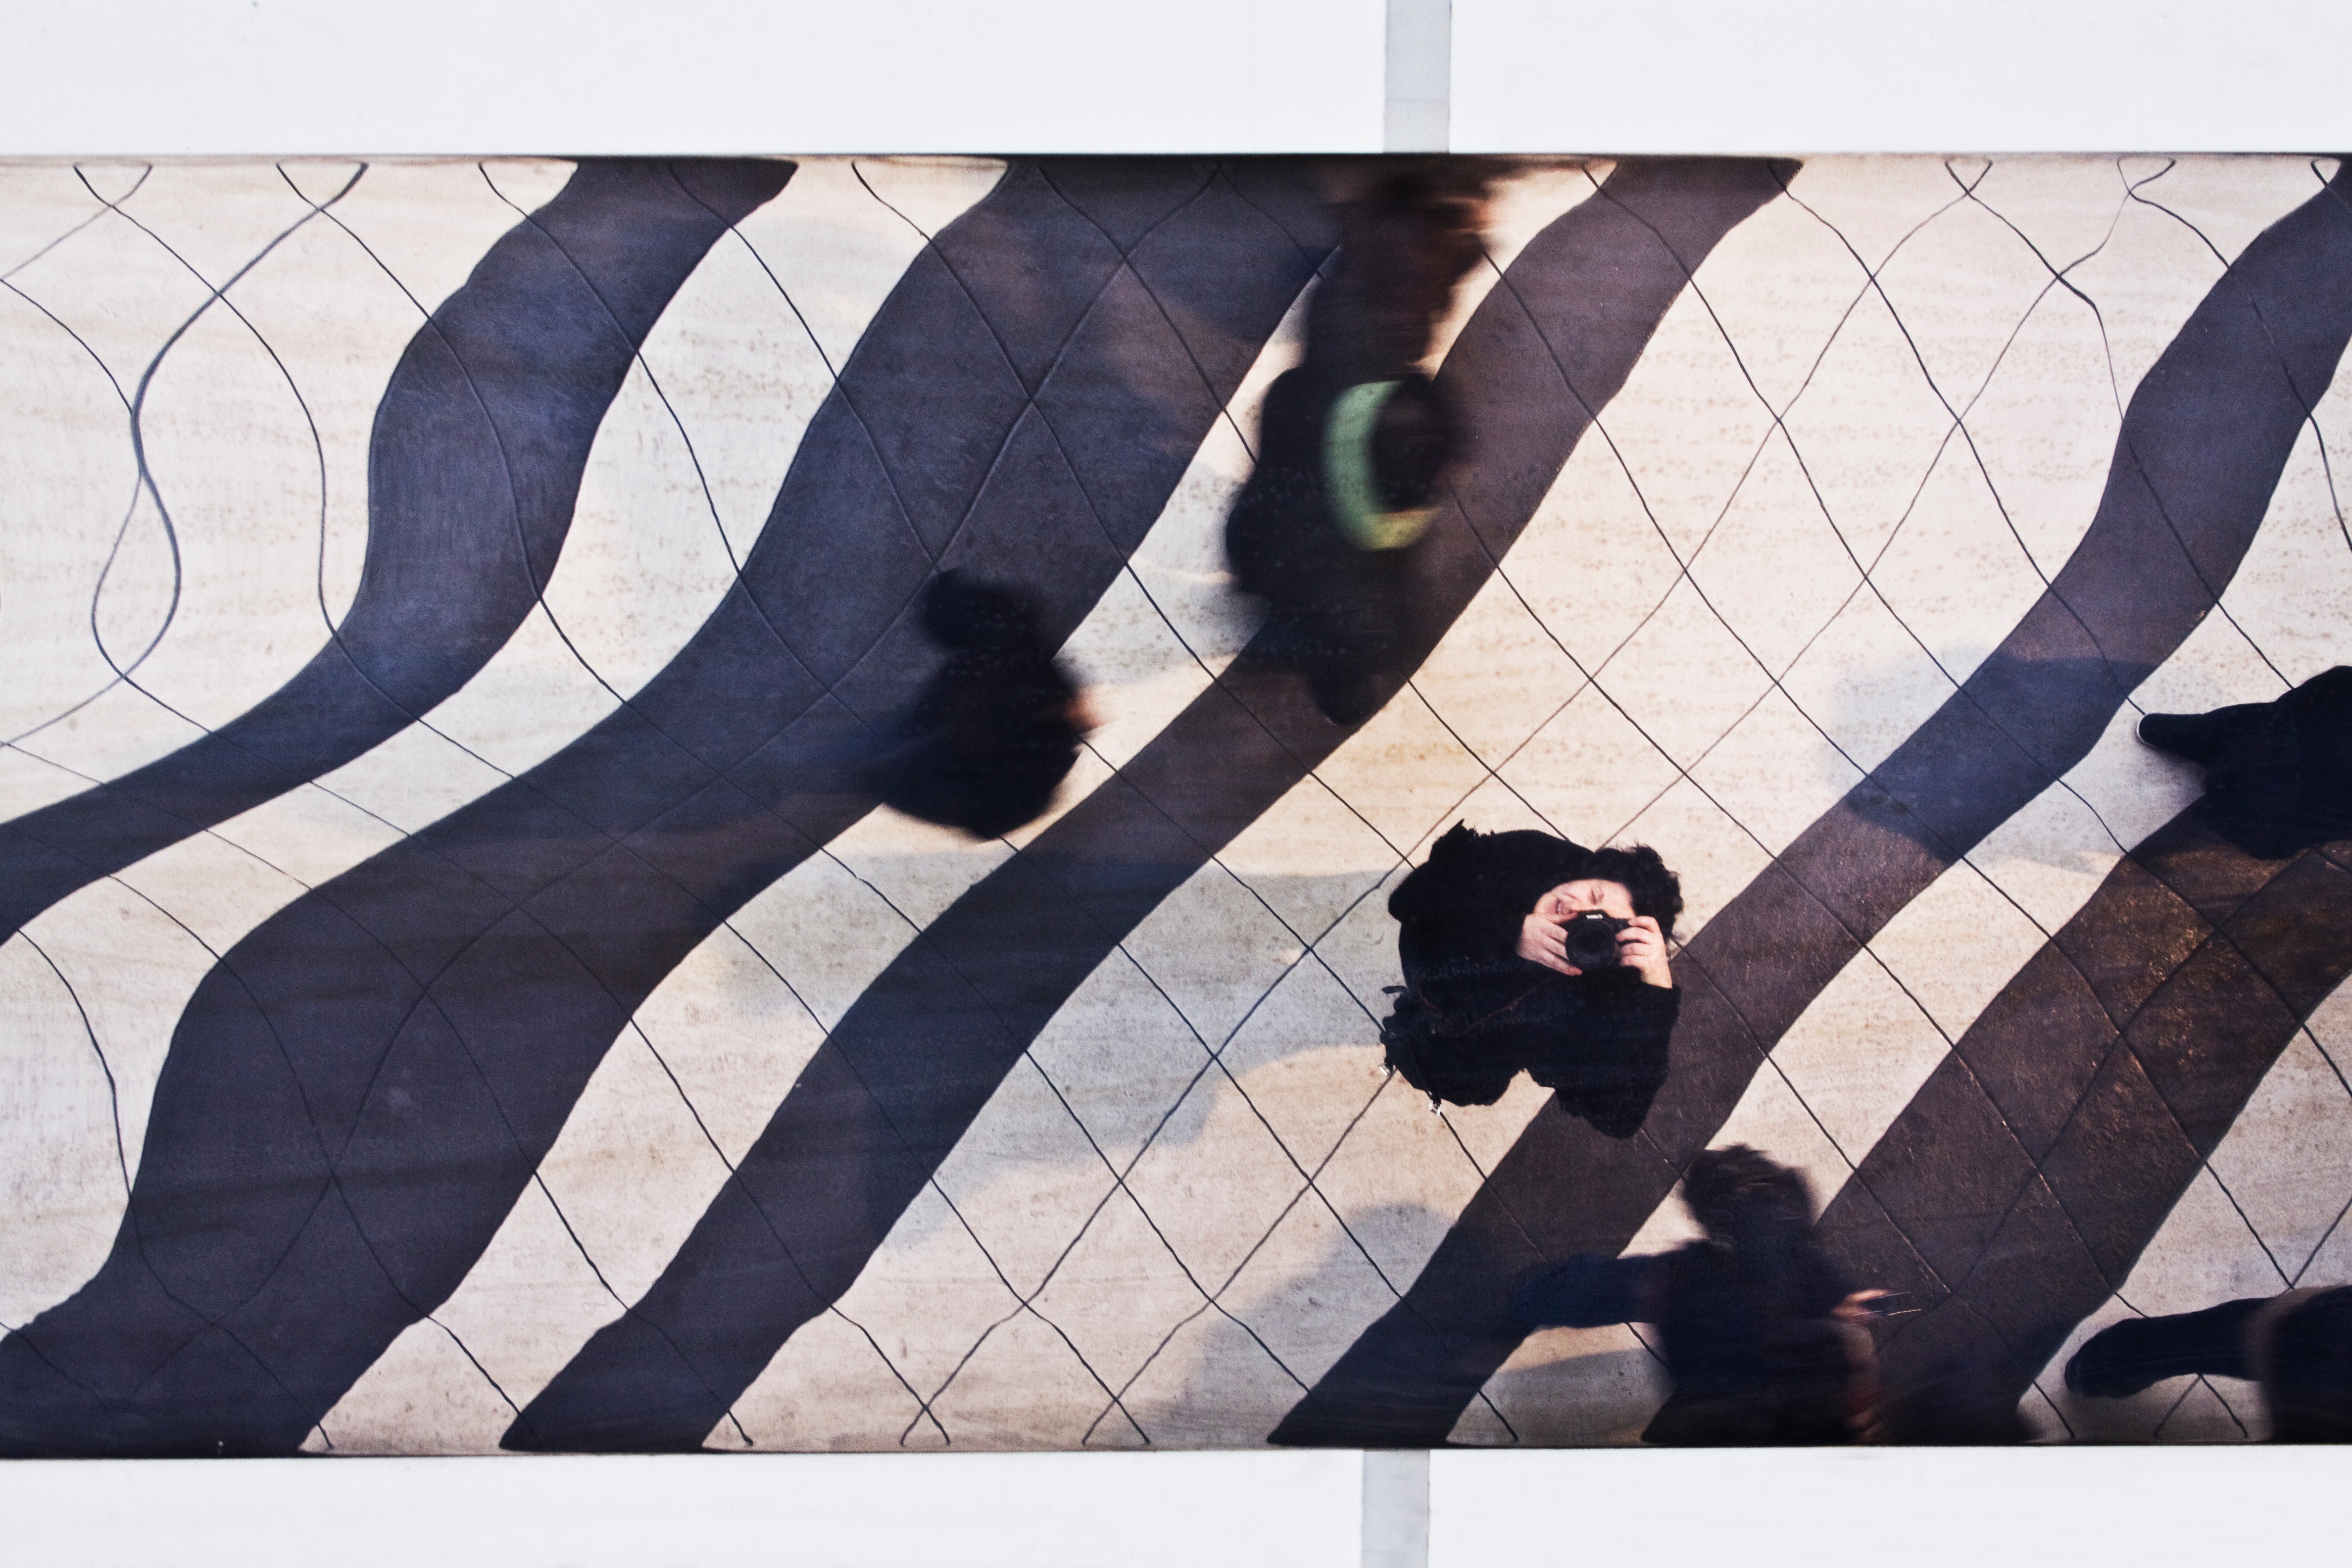
white, spring, color, blue, black, brand, art, design, photograph, image, shape